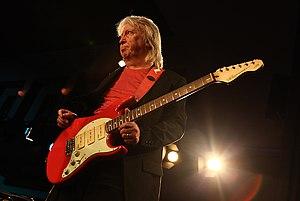
Norman Beaker, de son vrai nom Norman Hume, né le 21 juin 1950 à Manchester est un bluesman anglais, guitariste, ainsi qu'Auteur-compositeur.